Mary Immaculate College

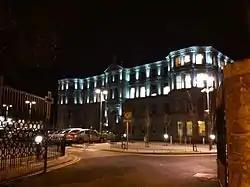
Foundation building at Mary Immaculate College

A December 2020 report noted that Mary Immaculate College had spent €34,140 on investigating sexual harassment, together with €2,152 on legal fees.